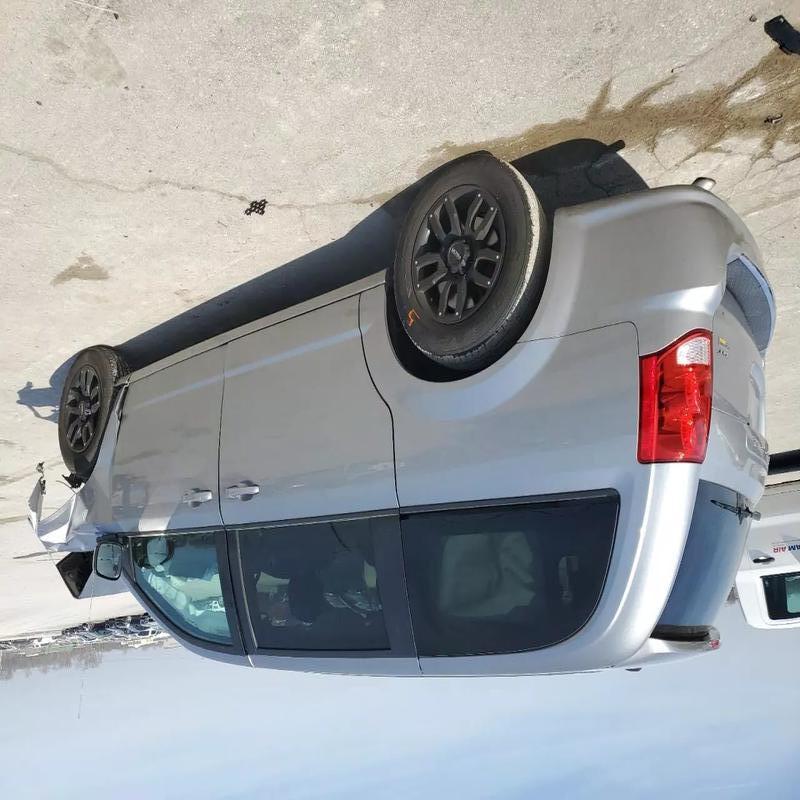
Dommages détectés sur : plaque d'immatriculation avant, pare-choc avant, capot, aile avant droite, porte avant droite, porte arrière droite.
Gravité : majeur